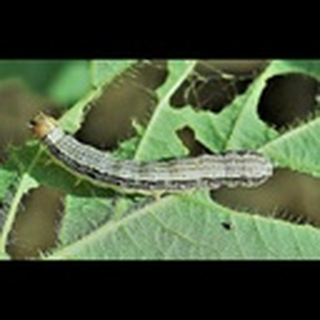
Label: cotton_army_worm